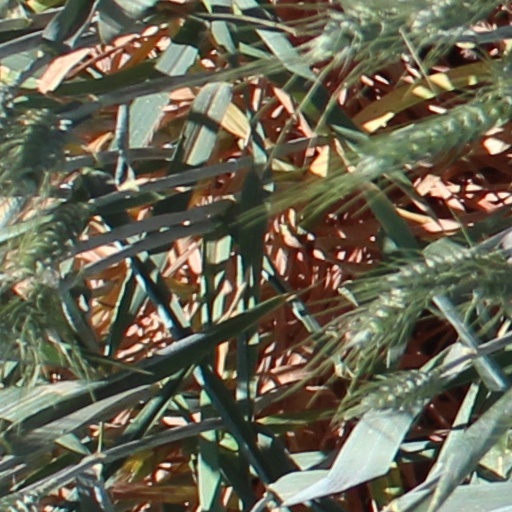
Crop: wheat